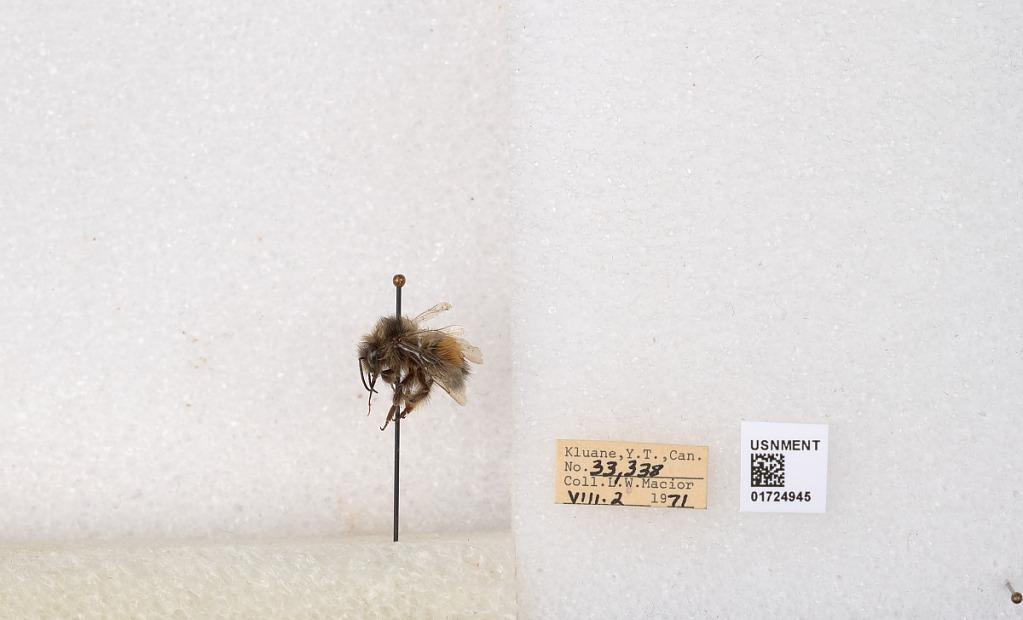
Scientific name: Bombus (Pyrobombus) sylvicola Kirby
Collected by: L. Macior
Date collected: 1971-8-2
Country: Canada
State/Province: Yukon Teritory
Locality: Kluane National Park and Reserve
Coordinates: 60.7493, -139.504